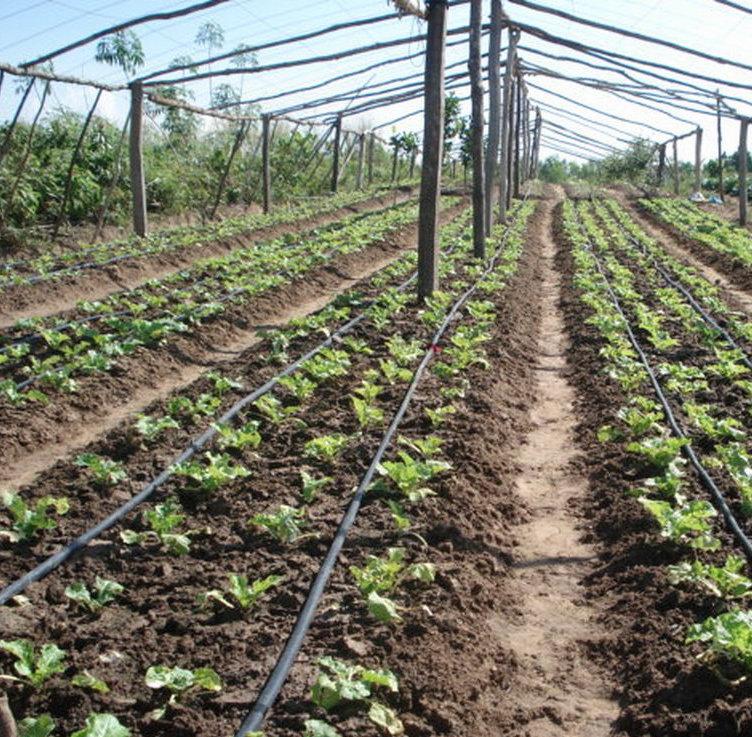
Sehemu kubwa ya shamba ikiwa imeandaliwa na kupandwa mazao, juu ya matuta kwa kufuata mistari huku kumewekwa mabomba meusi, yanayosaidia kusafirisha maji ndani mwa shamba hilo.